List of South African military bases

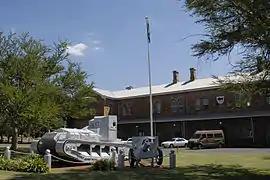
The South African Army College in Pretoria.

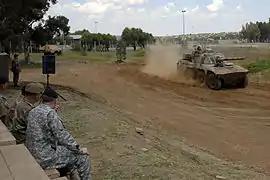
1 Special Service Battalion at Tempe Base.

The main South African Army Headquarters are located in Salvokop, Pretoria in the Dequar Road Complex along with the 102 Field Workshop unit, 17 Maintenance Unit and the S.A.M.S Military Health Department.